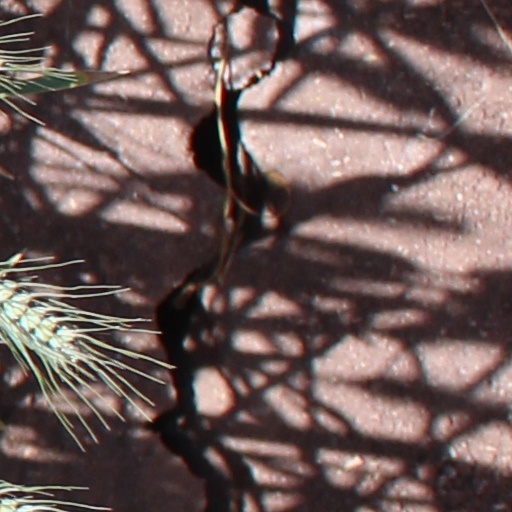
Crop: wheat